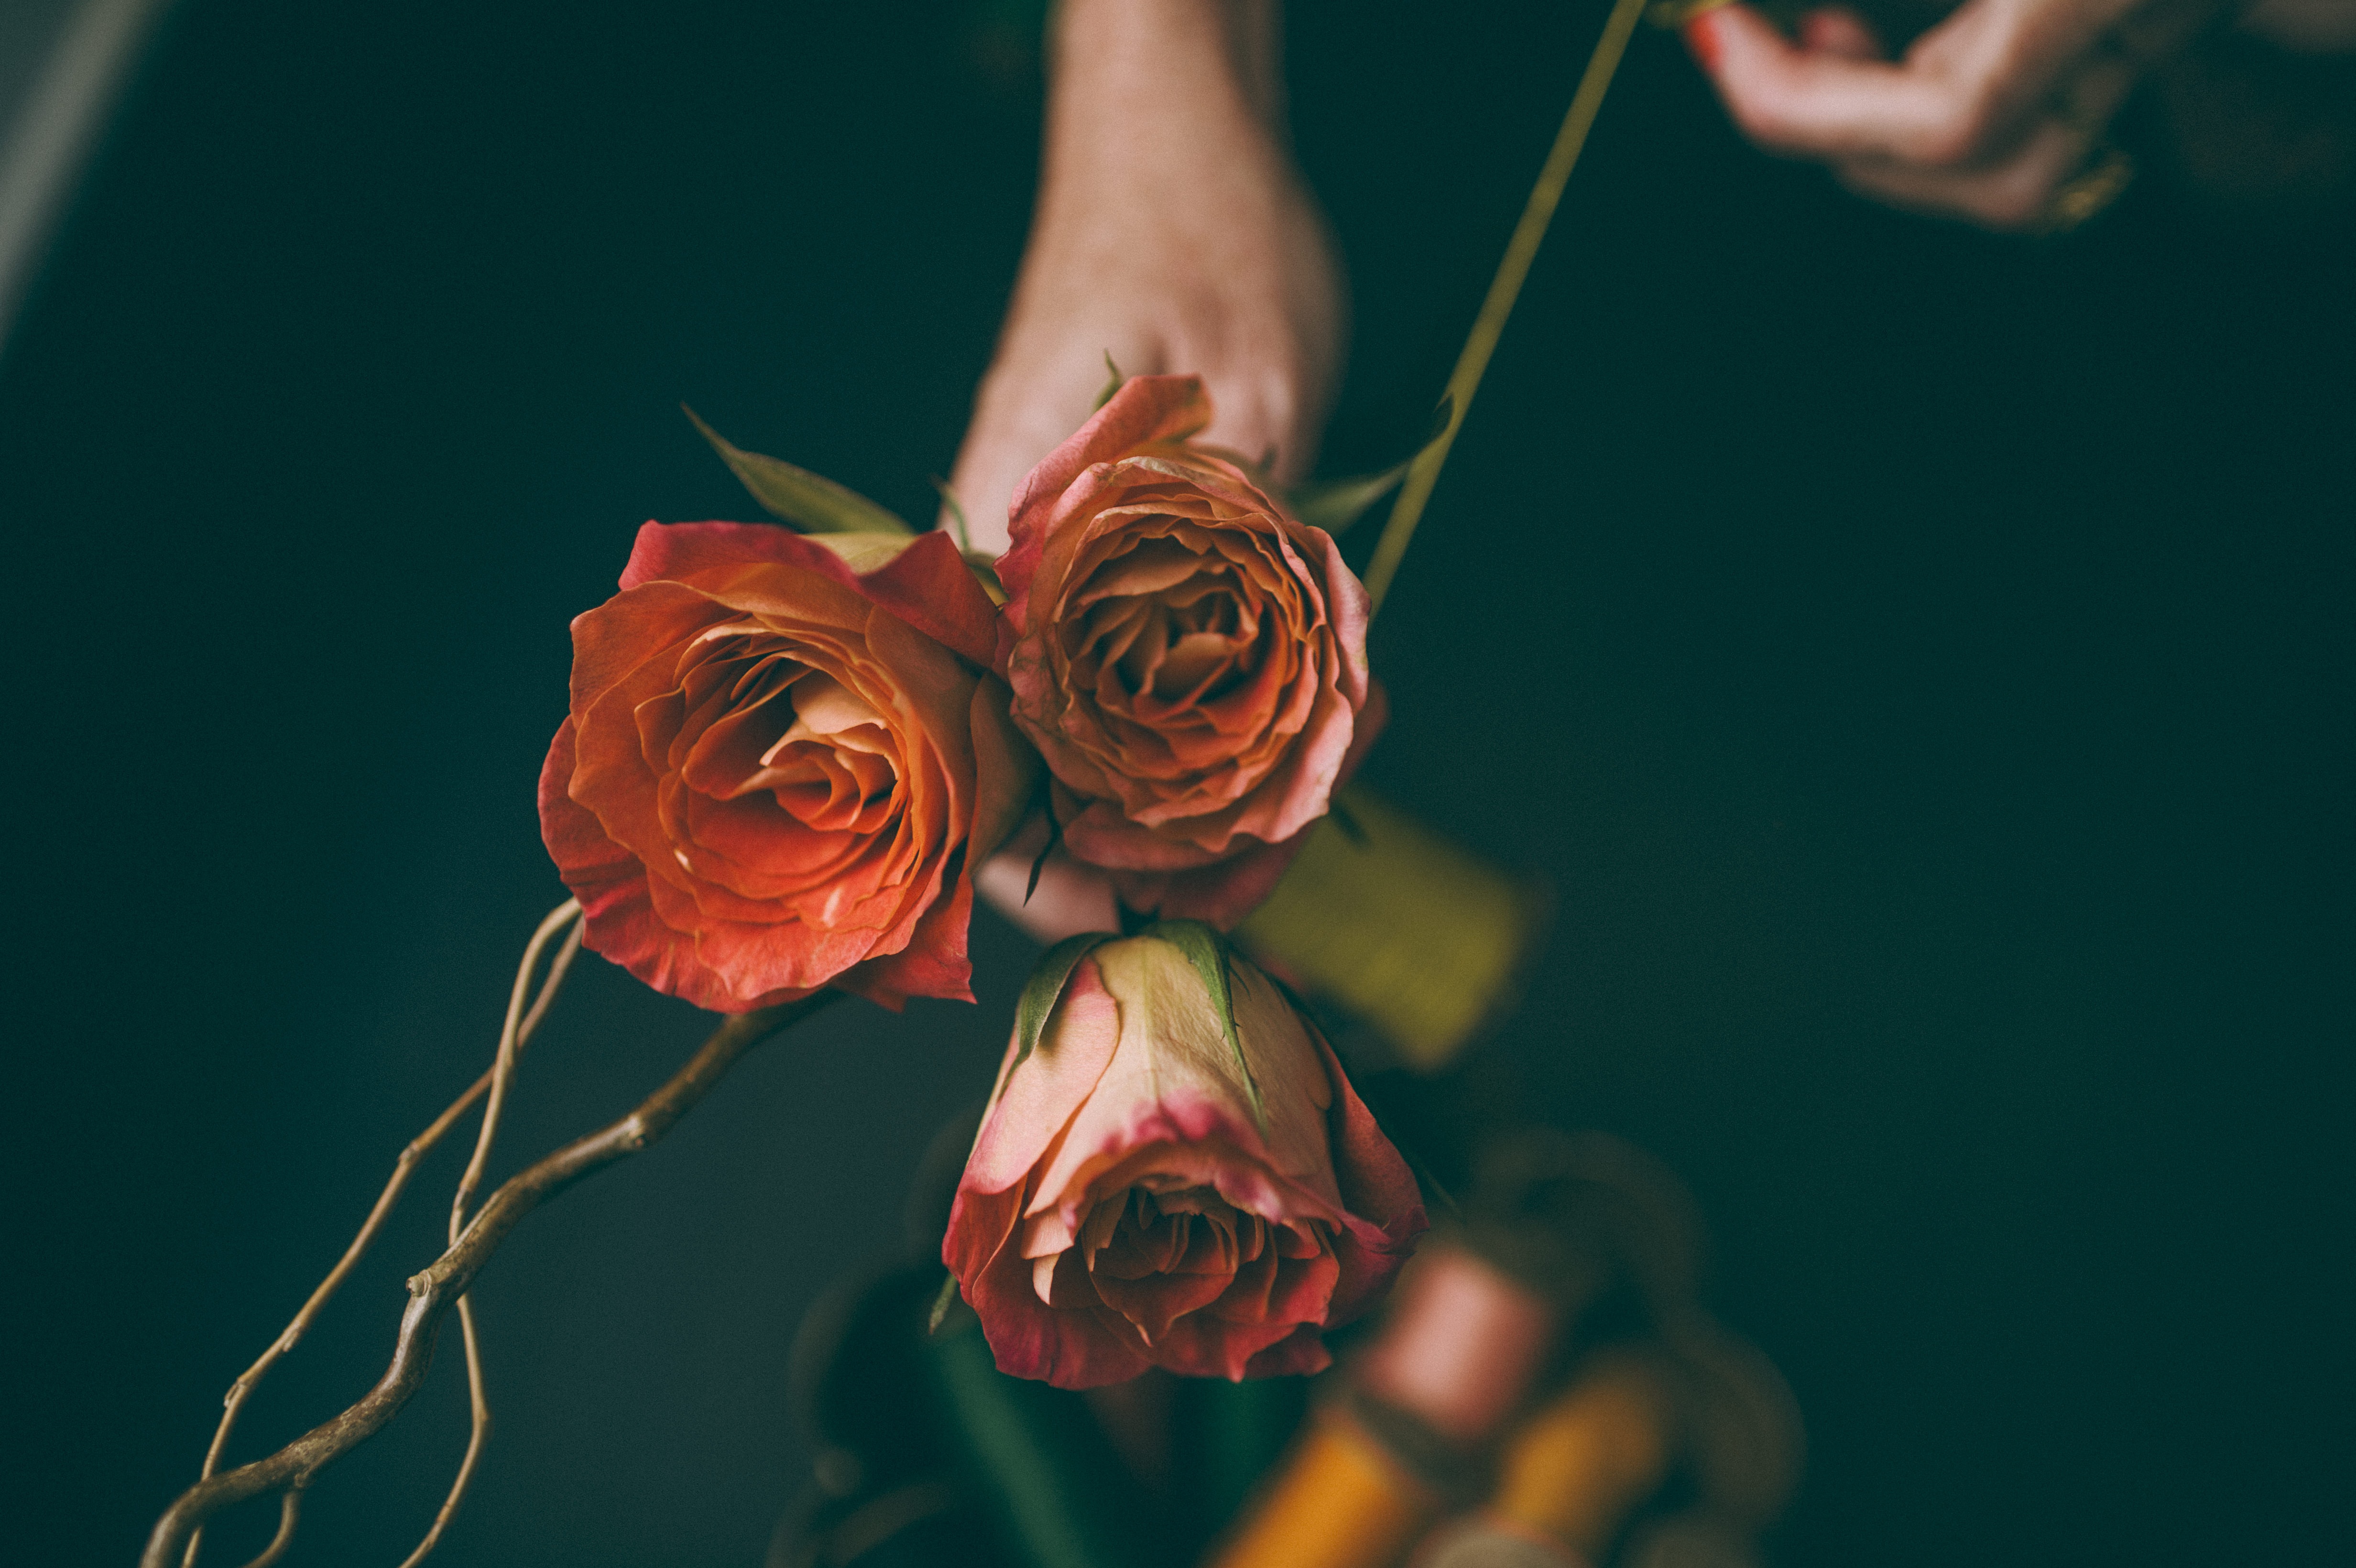
hand, blossom, plant, photography, leaf, flower, petal, bloom, green, red, color, macro, darkness, flora, flowers, close up, roses, macro photography, flowering plant, land plant